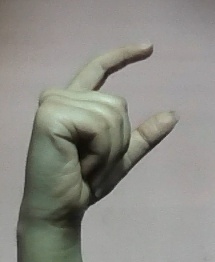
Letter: dal